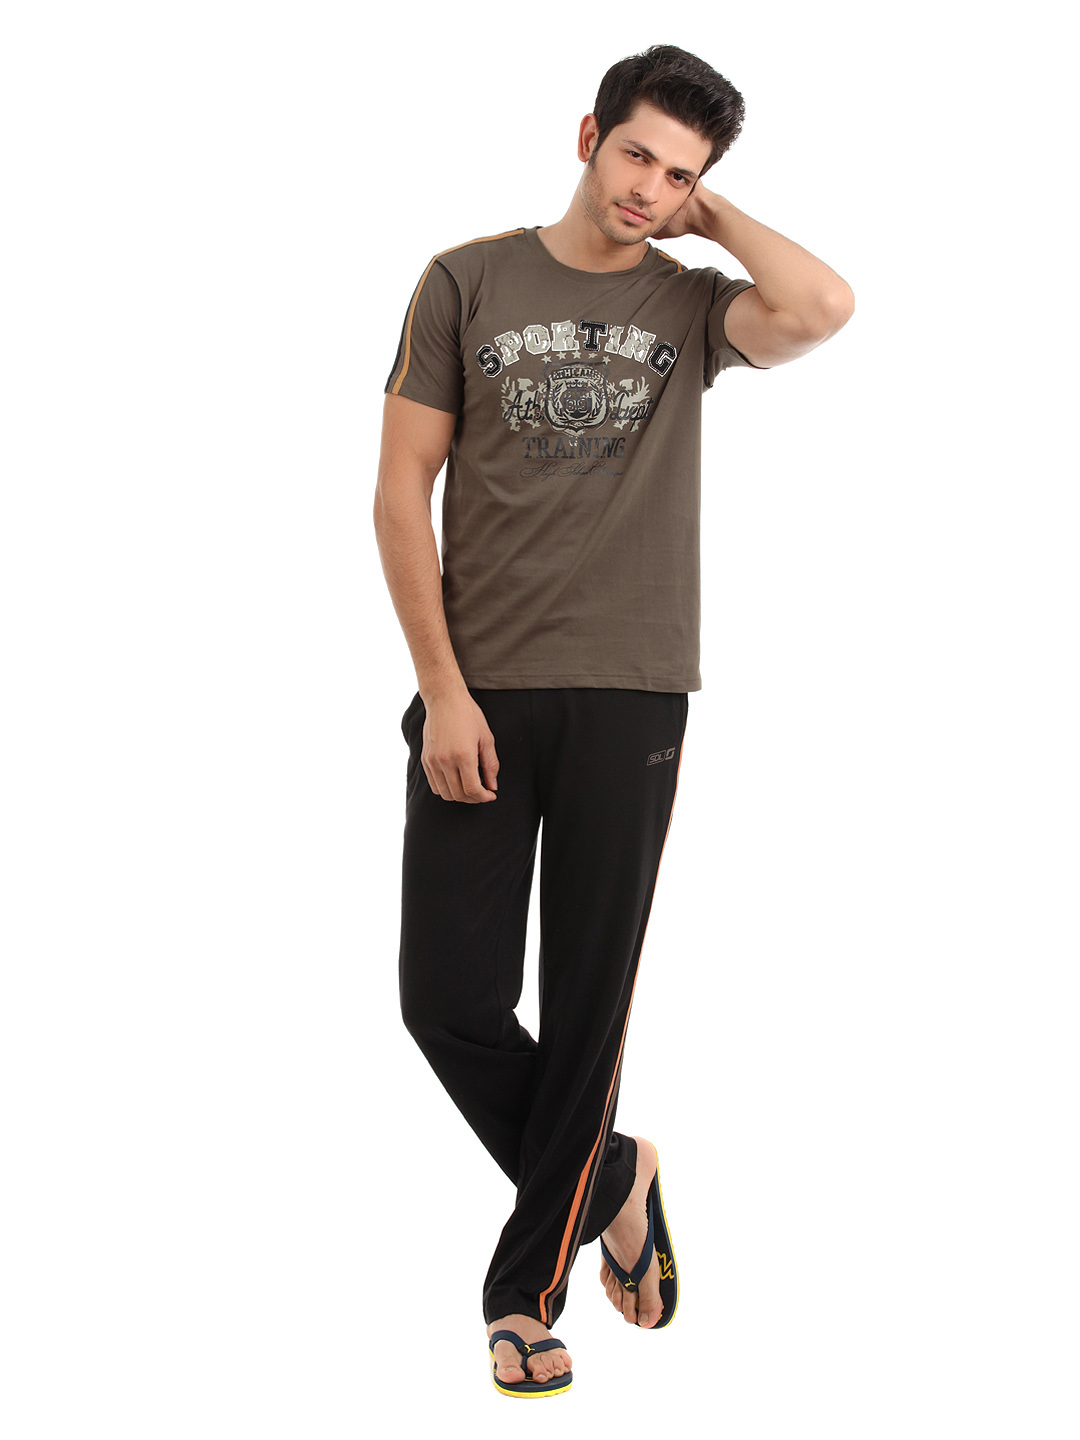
SDL by Sweet Dreams Men Brown Pyjama Set
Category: Apparel / Loungewear and Nightwear / Night suits
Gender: Men
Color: Black
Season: Summer 2016
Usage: Casual